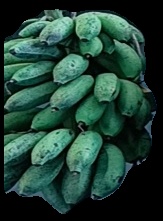
Variety: rasbale
Grade: grade2